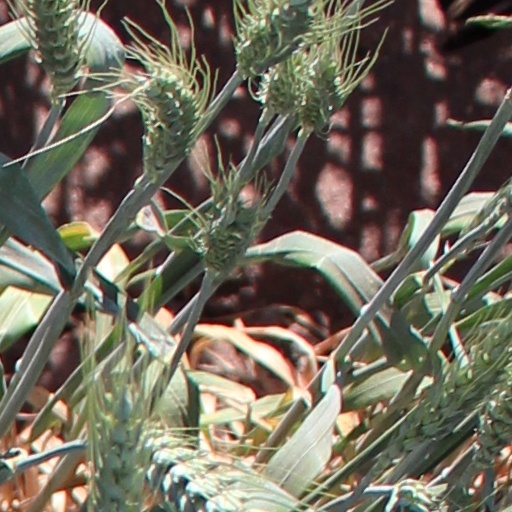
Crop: wheat